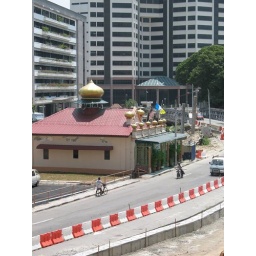
Widening of the road along Jelutong for two-way traffic is in progress. Note the iron bridge behind the mosque.